Poland–Turkey relations

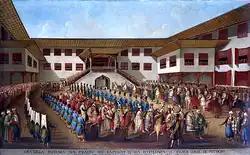
Procession of Piotr Potocki, the last envoy of the Polish-Lithuanian Commonwealth in Istanbul in 1790. The Commonwealth ceased to exist with the Third Partition of Poland in 1795. Ottoman Turkey never recognised the Partitions and continued to reserve a seat for the "Envoy of Lehistan" at diplomatic audiences until the reestablishment of the Polish nation after World War I.

Polish-Turkish relations have been historically close yet complex. Historically, the Polish–Lithuanian Commonwealth had a direct border with the Ottoman Empire, both states had a tumultuous history being in open and consistent warfare between one another for centuries, particularly in the southeastern borderlands of the Polish–Lithuanian Commonwealth around Moldavia, modern-day Ukraine, Romania and Crimea. Troops from the Kingdom of Poland were part of a large European coalition that tried to repel the Ottoman invasion of Europe at the Battle of Nicopolis in 1396. Warfare between both states began in 1443 with the Crusade of Varna. Further wars were fought in 1485–1503, 1620-1621, 1633–1634, 1672–1676, and 1683–1699, and the Poles and Turks also clashed in the Moldavian Magnate Wars. During the wars, sections of the Polish–Lithuanian Commonwealth fell under the direct administration of the Ottoman Empire under the Podolia Eyalet or Silistra Eyalet for some time. The victory of Polish-led forces at the Battle of Vienna in 1683 marked the end of Ottoman advances into Europe.